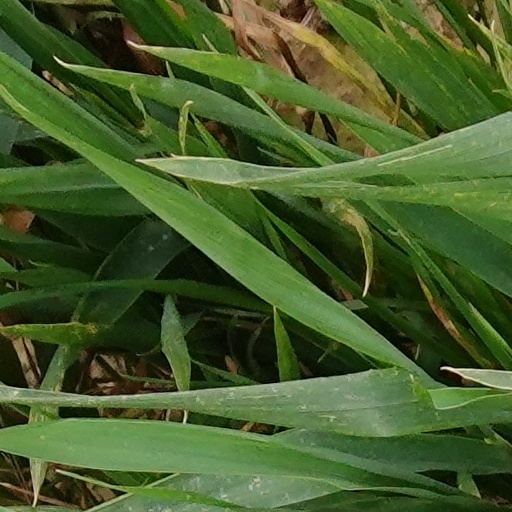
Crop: wheat